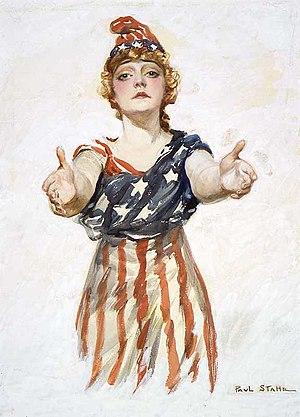
Le bonnet phrygien est un couvre-chef, souvent de teinte rouge, pouvant porter ou non une cocarde bleu-blanc-rouge.